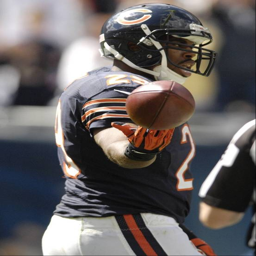
sports team running back american football player scores a touchdown against sports team .